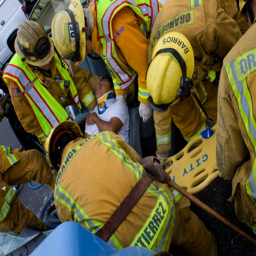
firefighters rescue a driver after a crash .